Elias Martin

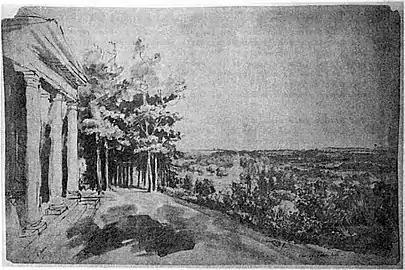
"View from the Temple of Bacchus", Painshill Park,

In May 1766, Martin travelled to Le Havre and Paris in France where he mostly worked on his own. He tried to copy the style of François Boucher, but quickly realized that it did not suit him. Finding that he did not wish to follow French classicism, he moved to London. He may have briefly visited Rome before his move. He probably studied at the Royal Academy soon after it was founded in 1768; he exhibited two drawings and two paintings there in 1769.